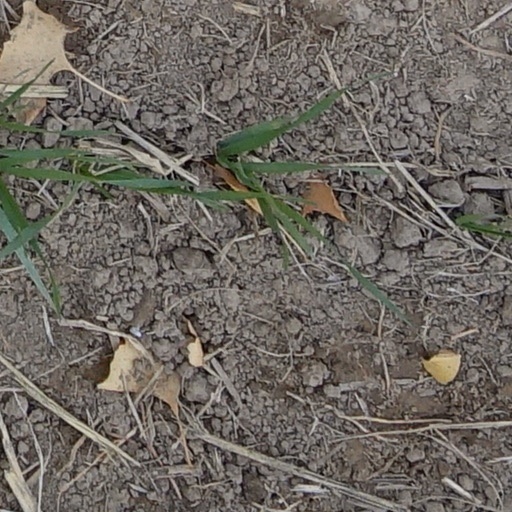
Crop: wheat